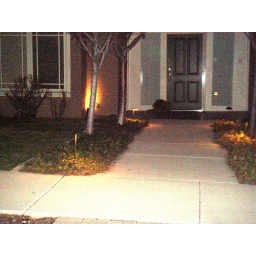
He must have been paddling around in the street and a car scared him up to the door.